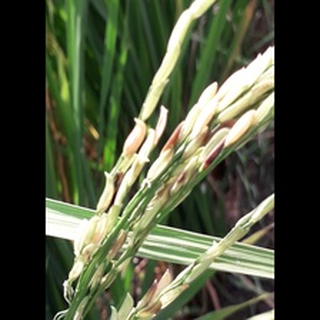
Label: diseased_rice